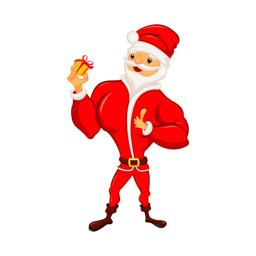
film character is holding a small gift in his hand .